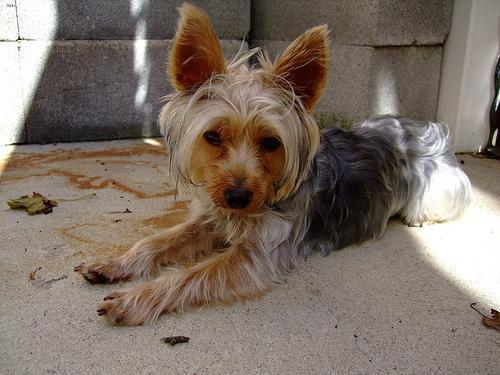
yorkshire terrier